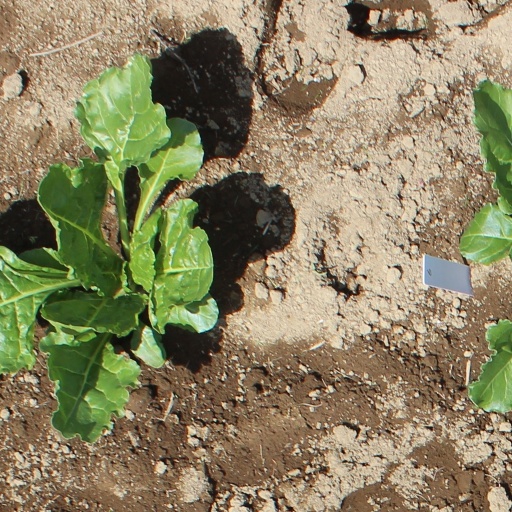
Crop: sugar beet